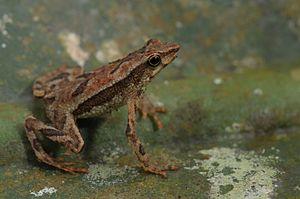
Dendrophryniscus brevipollicatus est une espèce d'amphibiens de la famille des Bufonidae.